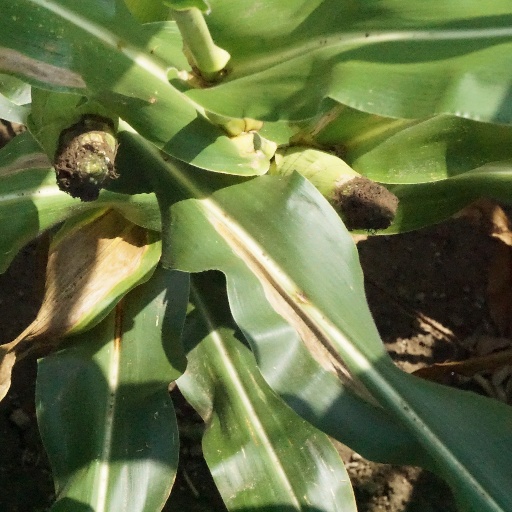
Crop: maize; corn